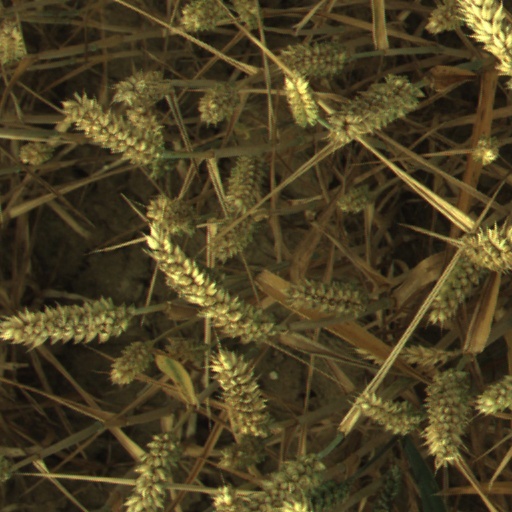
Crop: wheat